Bahey Hassan

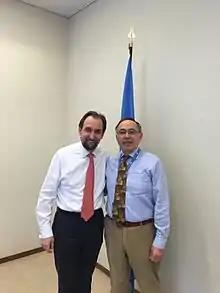
UN High Commissioner for Human Rights Zeid Ra'd and Bahey eldin Hassan meeting in Geneva, Switzerland in 2016

In 2014, and only two weeks after the inauguration of Egypt's President Abdelfatah al-Sisi, Hassan received a death threat for his engagement in bilateral meetings with high level international officials on the human rights situation in Egypt. For safety reasons, and after being advised to do so by NGOs, academics, and senior diplomats inside and outside of Egypt, including from the UN, Hassan has been living in self-imposed exile in France since 2014.